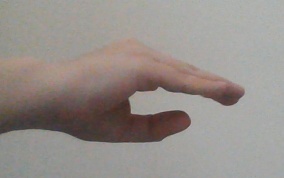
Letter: jeem